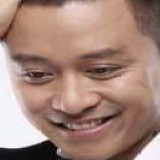
ca sĩ Tuấn Hưng